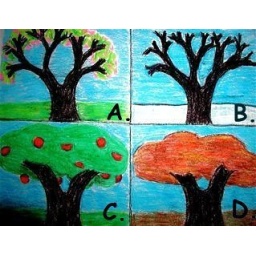
Put the letter of each apple tree beside the name of the correct season: ____ spring    ____ summer.  ____ fall                 ____ winter